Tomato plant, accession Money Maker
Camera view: vertical (180 deg); turntable rotation: 270 degrees
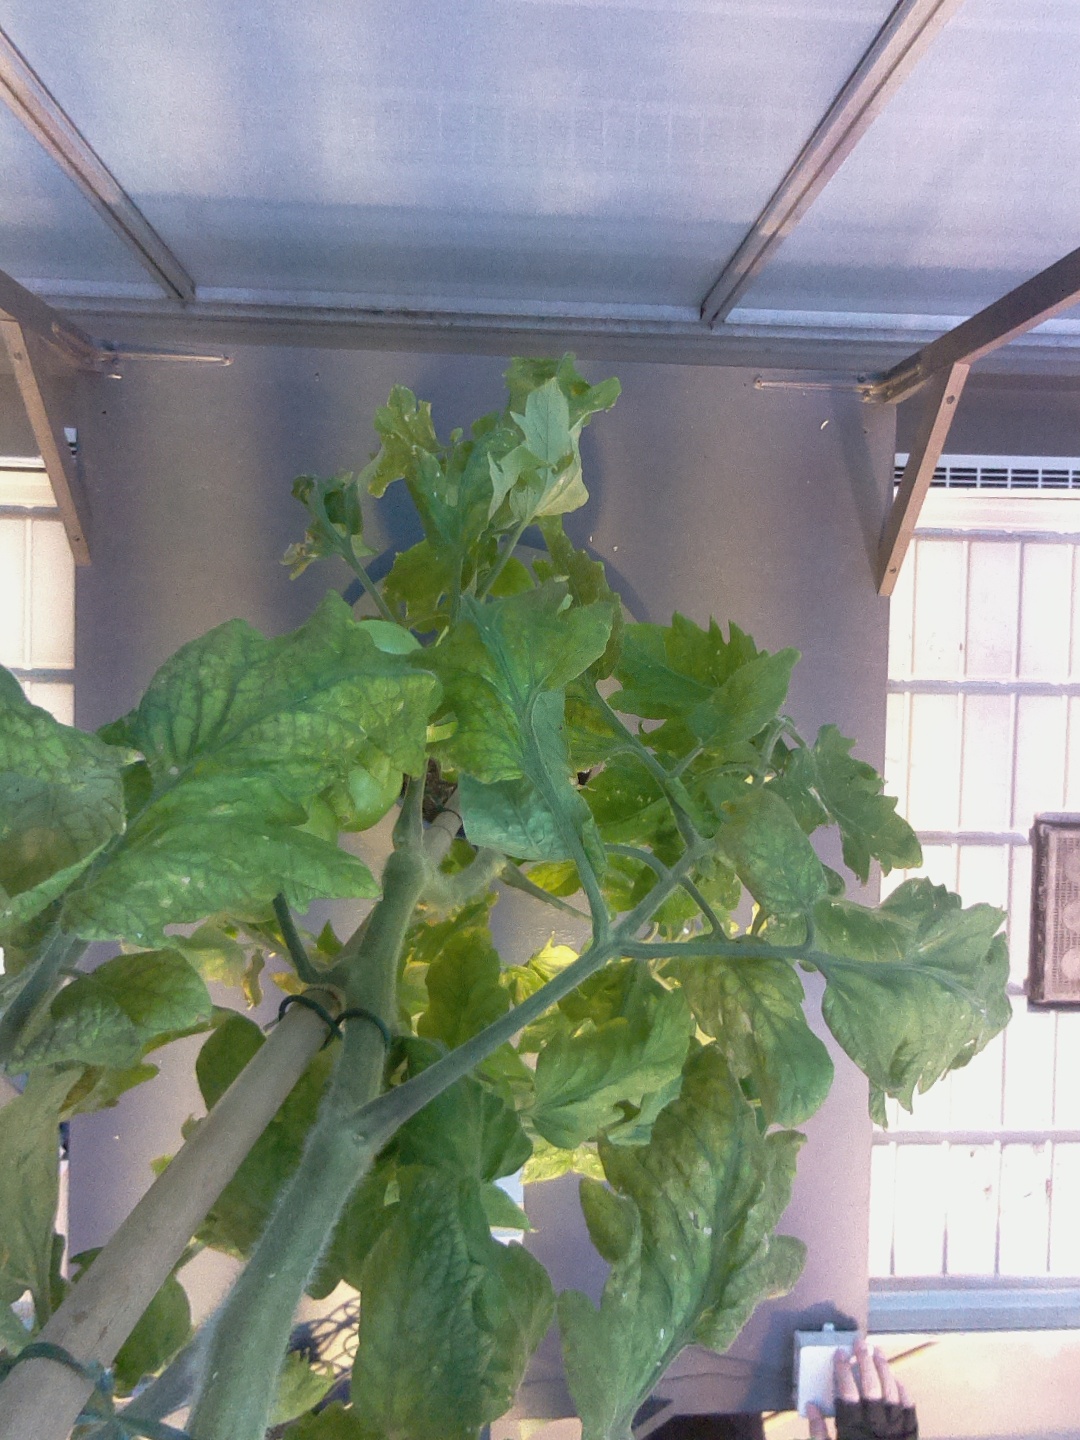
BBCH growth stage 78: 80% -90% of final fruit size